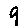
Label: 9